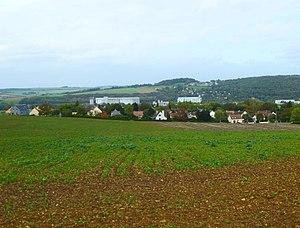
Village de Sept-Sorts En arrière plan, silos le long de la Marne et au-delà le hameau de Morintru. (département de la Seine-et-Marne, région Île-de-France).
Sept-Sorts est une commune française située dans le département de Seine-et-Marne en région Île-de-France.